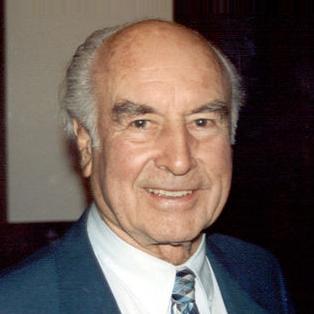
Age: 86